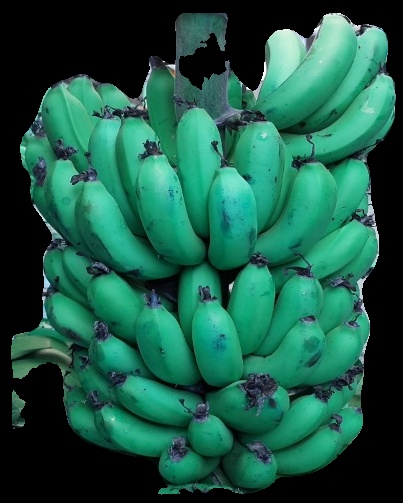
Variety: pachbale
Grade: grade2